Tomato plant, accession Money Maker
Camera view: bottom (45 deg); turntable rotation: 120 degrees
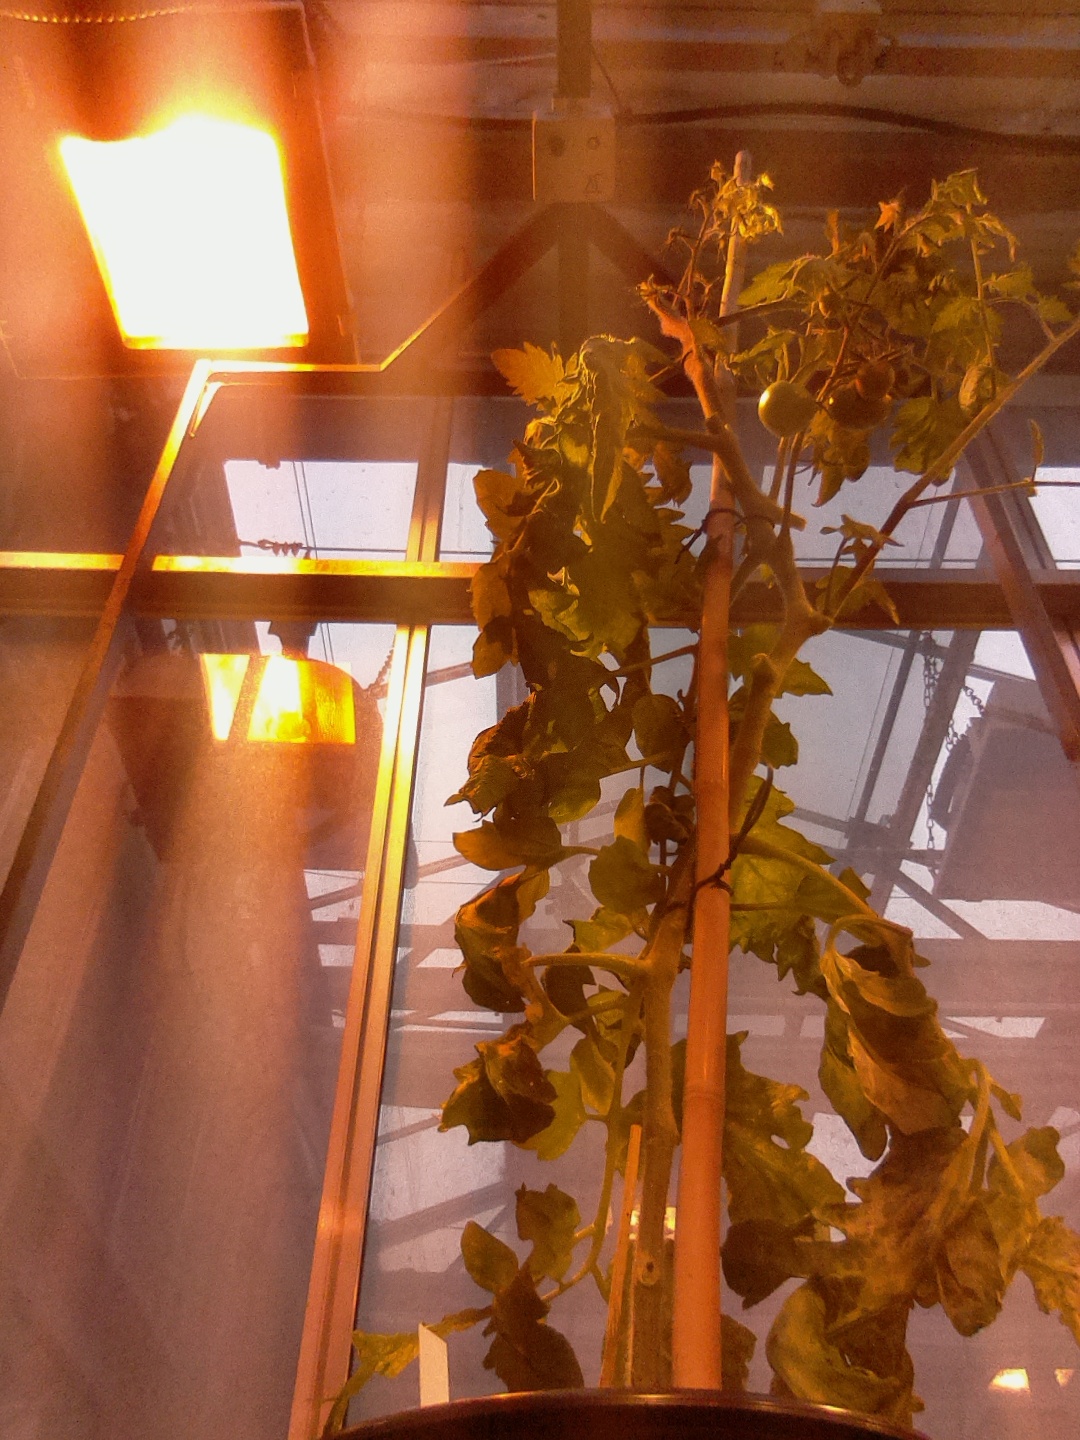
BBCH growth stage 73: 30%-40% of final fruit size